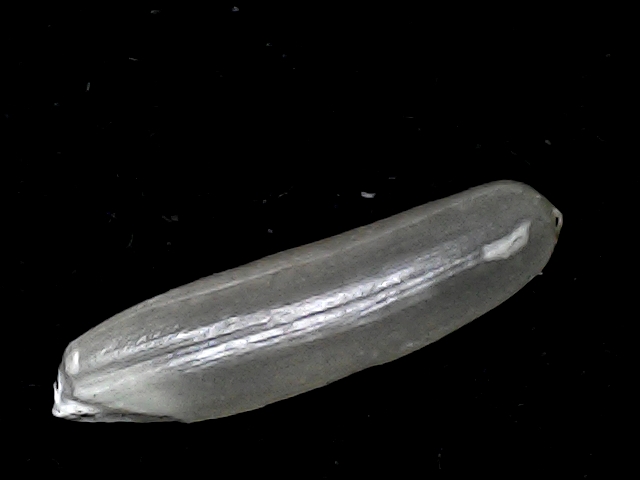
Rice variety: BD57